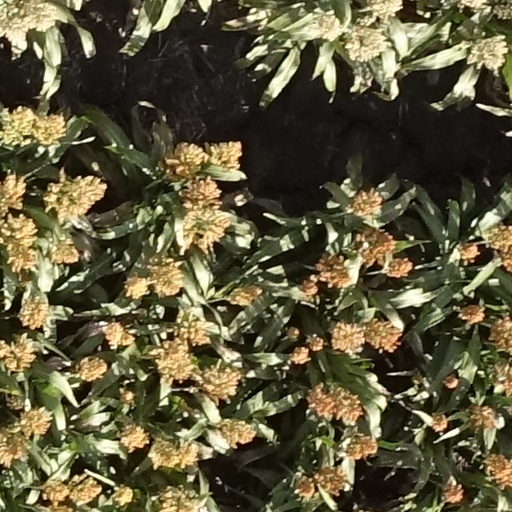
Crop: sorghum